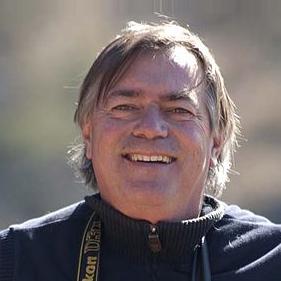
Age: 56